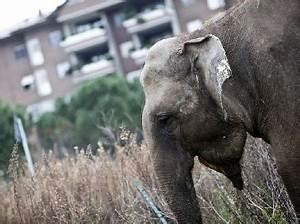
elephant